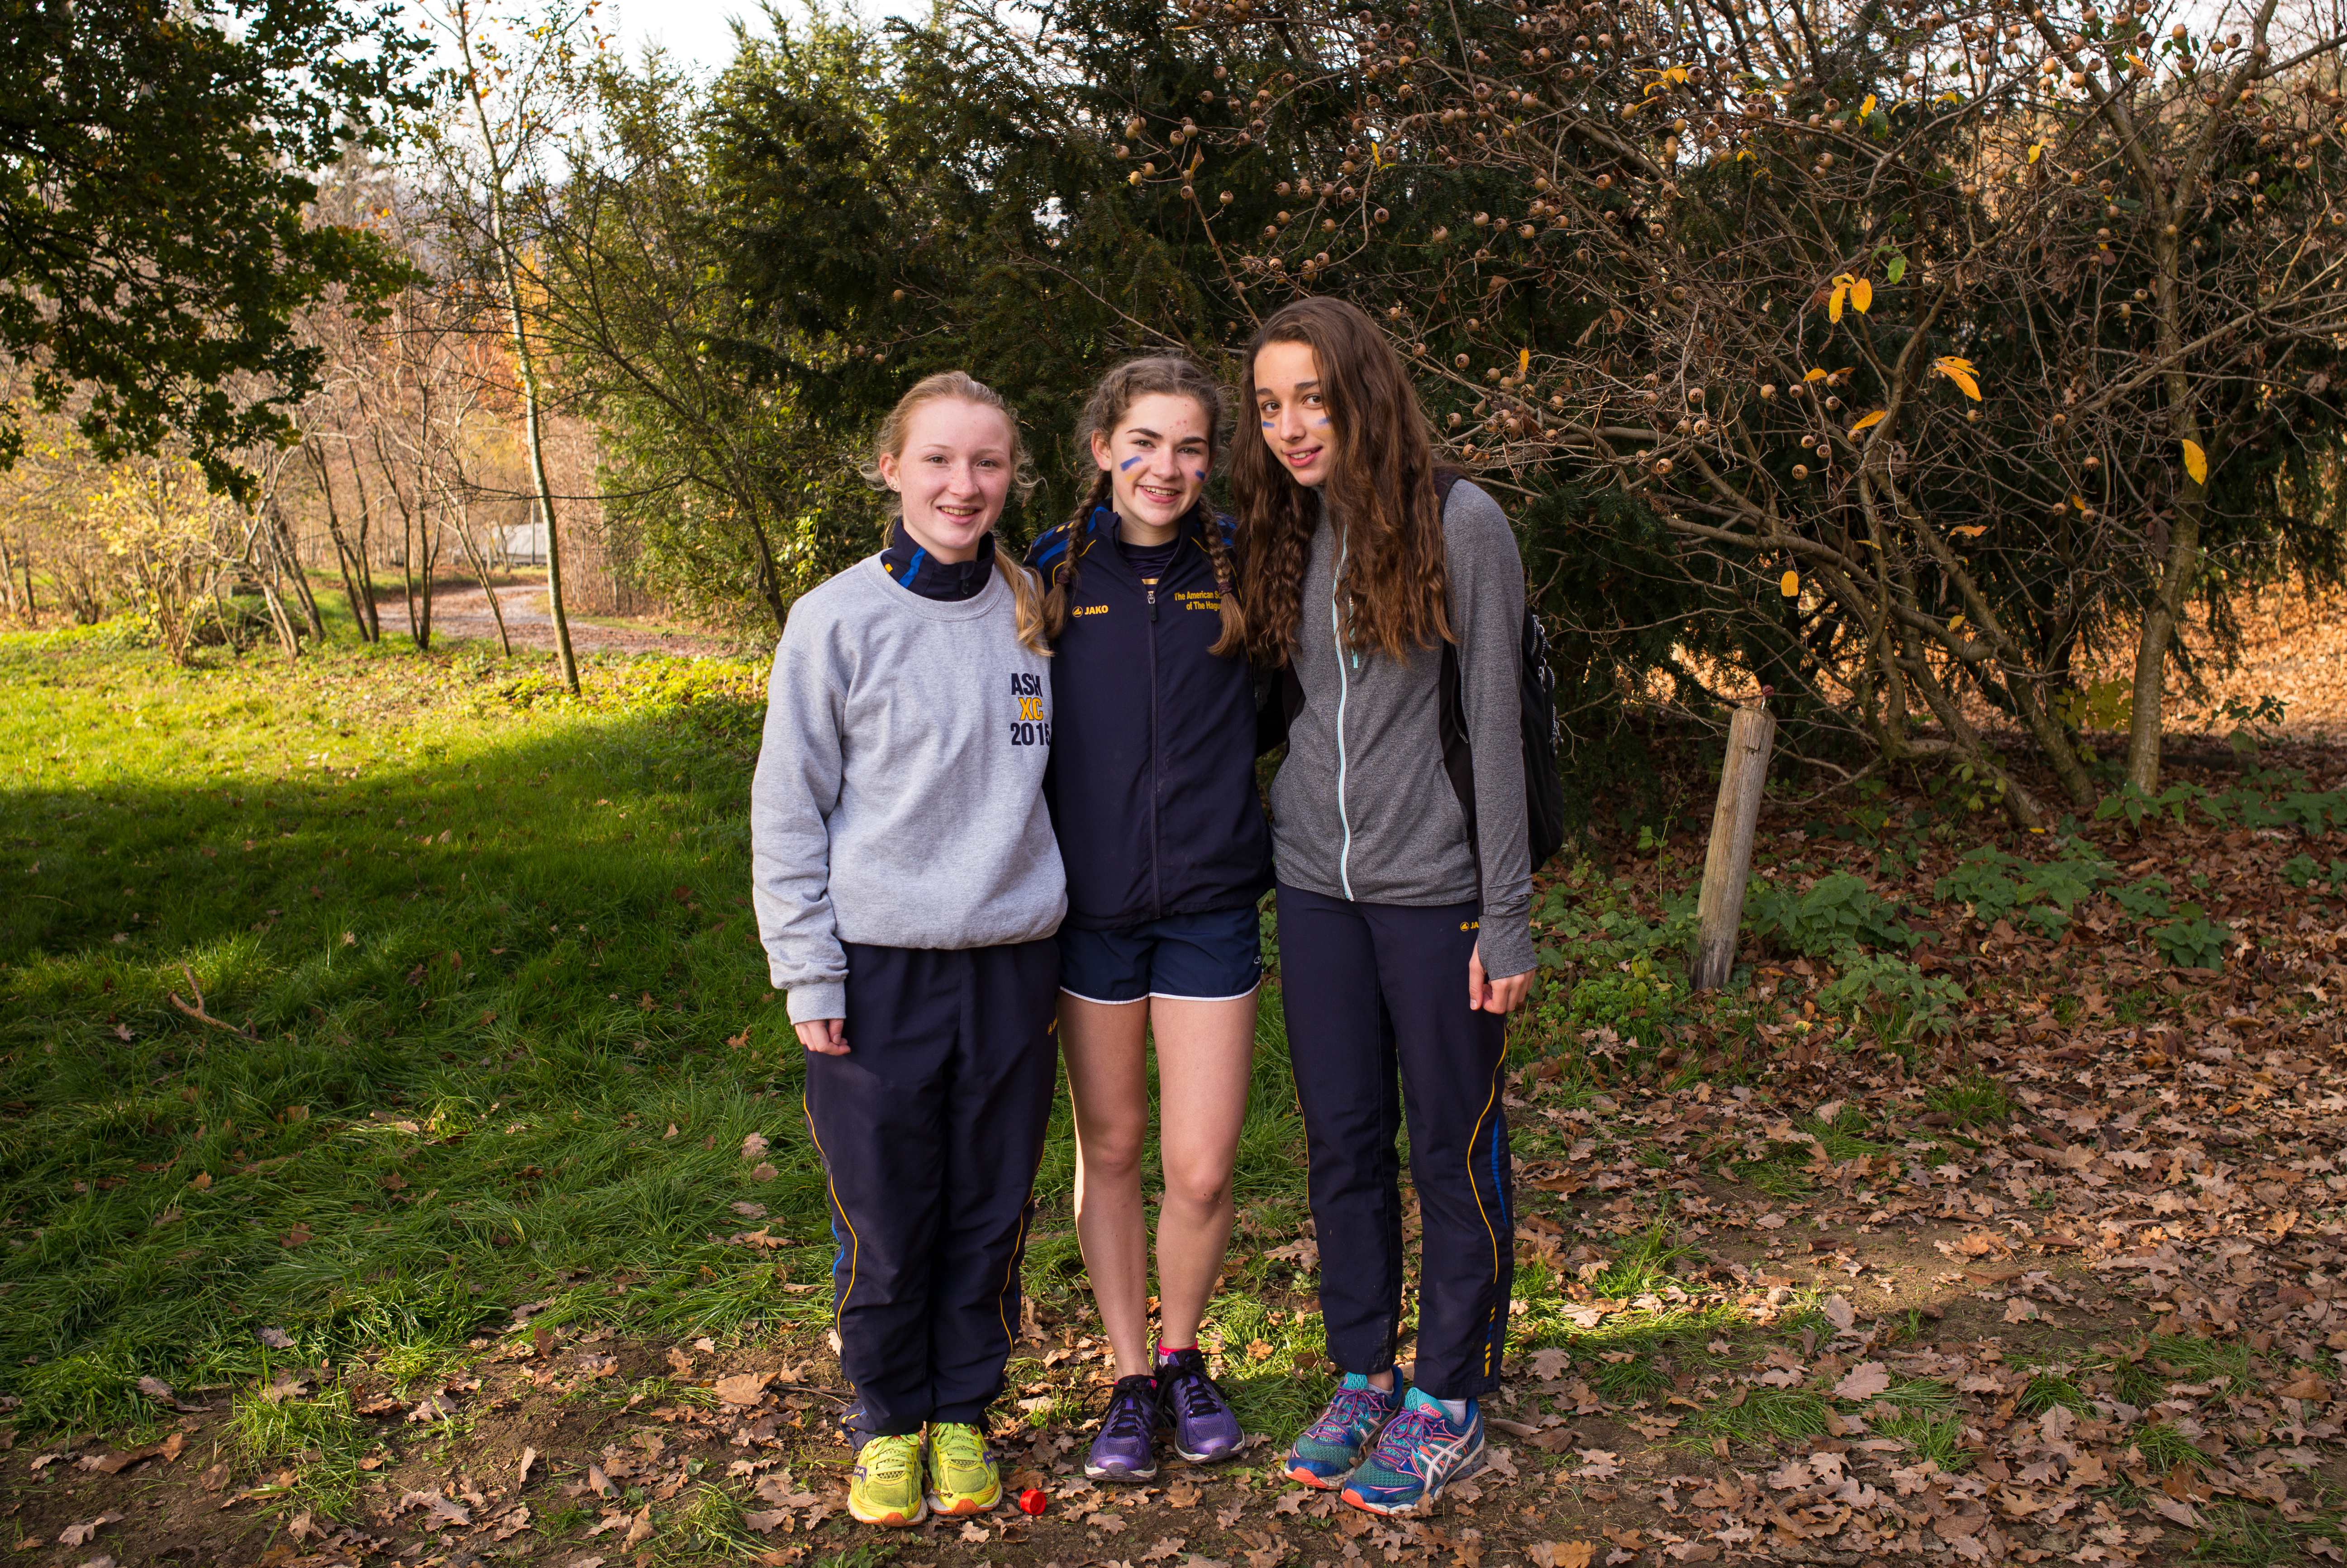
walking, people, run, country, spring, autumn, runner, cross, ash, 2015, race, family, ceremony, hague, m, american, team, switzerland, school, zurich, runners, 28, woodland, leica, 240, summicron, meet, isst, tournament, xc